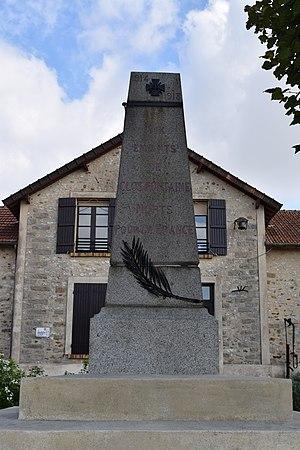
Monument aux morts de Clos-Fontaine
Clos-Fontaine est une commune française située dans le département de Seine-et-Marne en région Île-de-France.